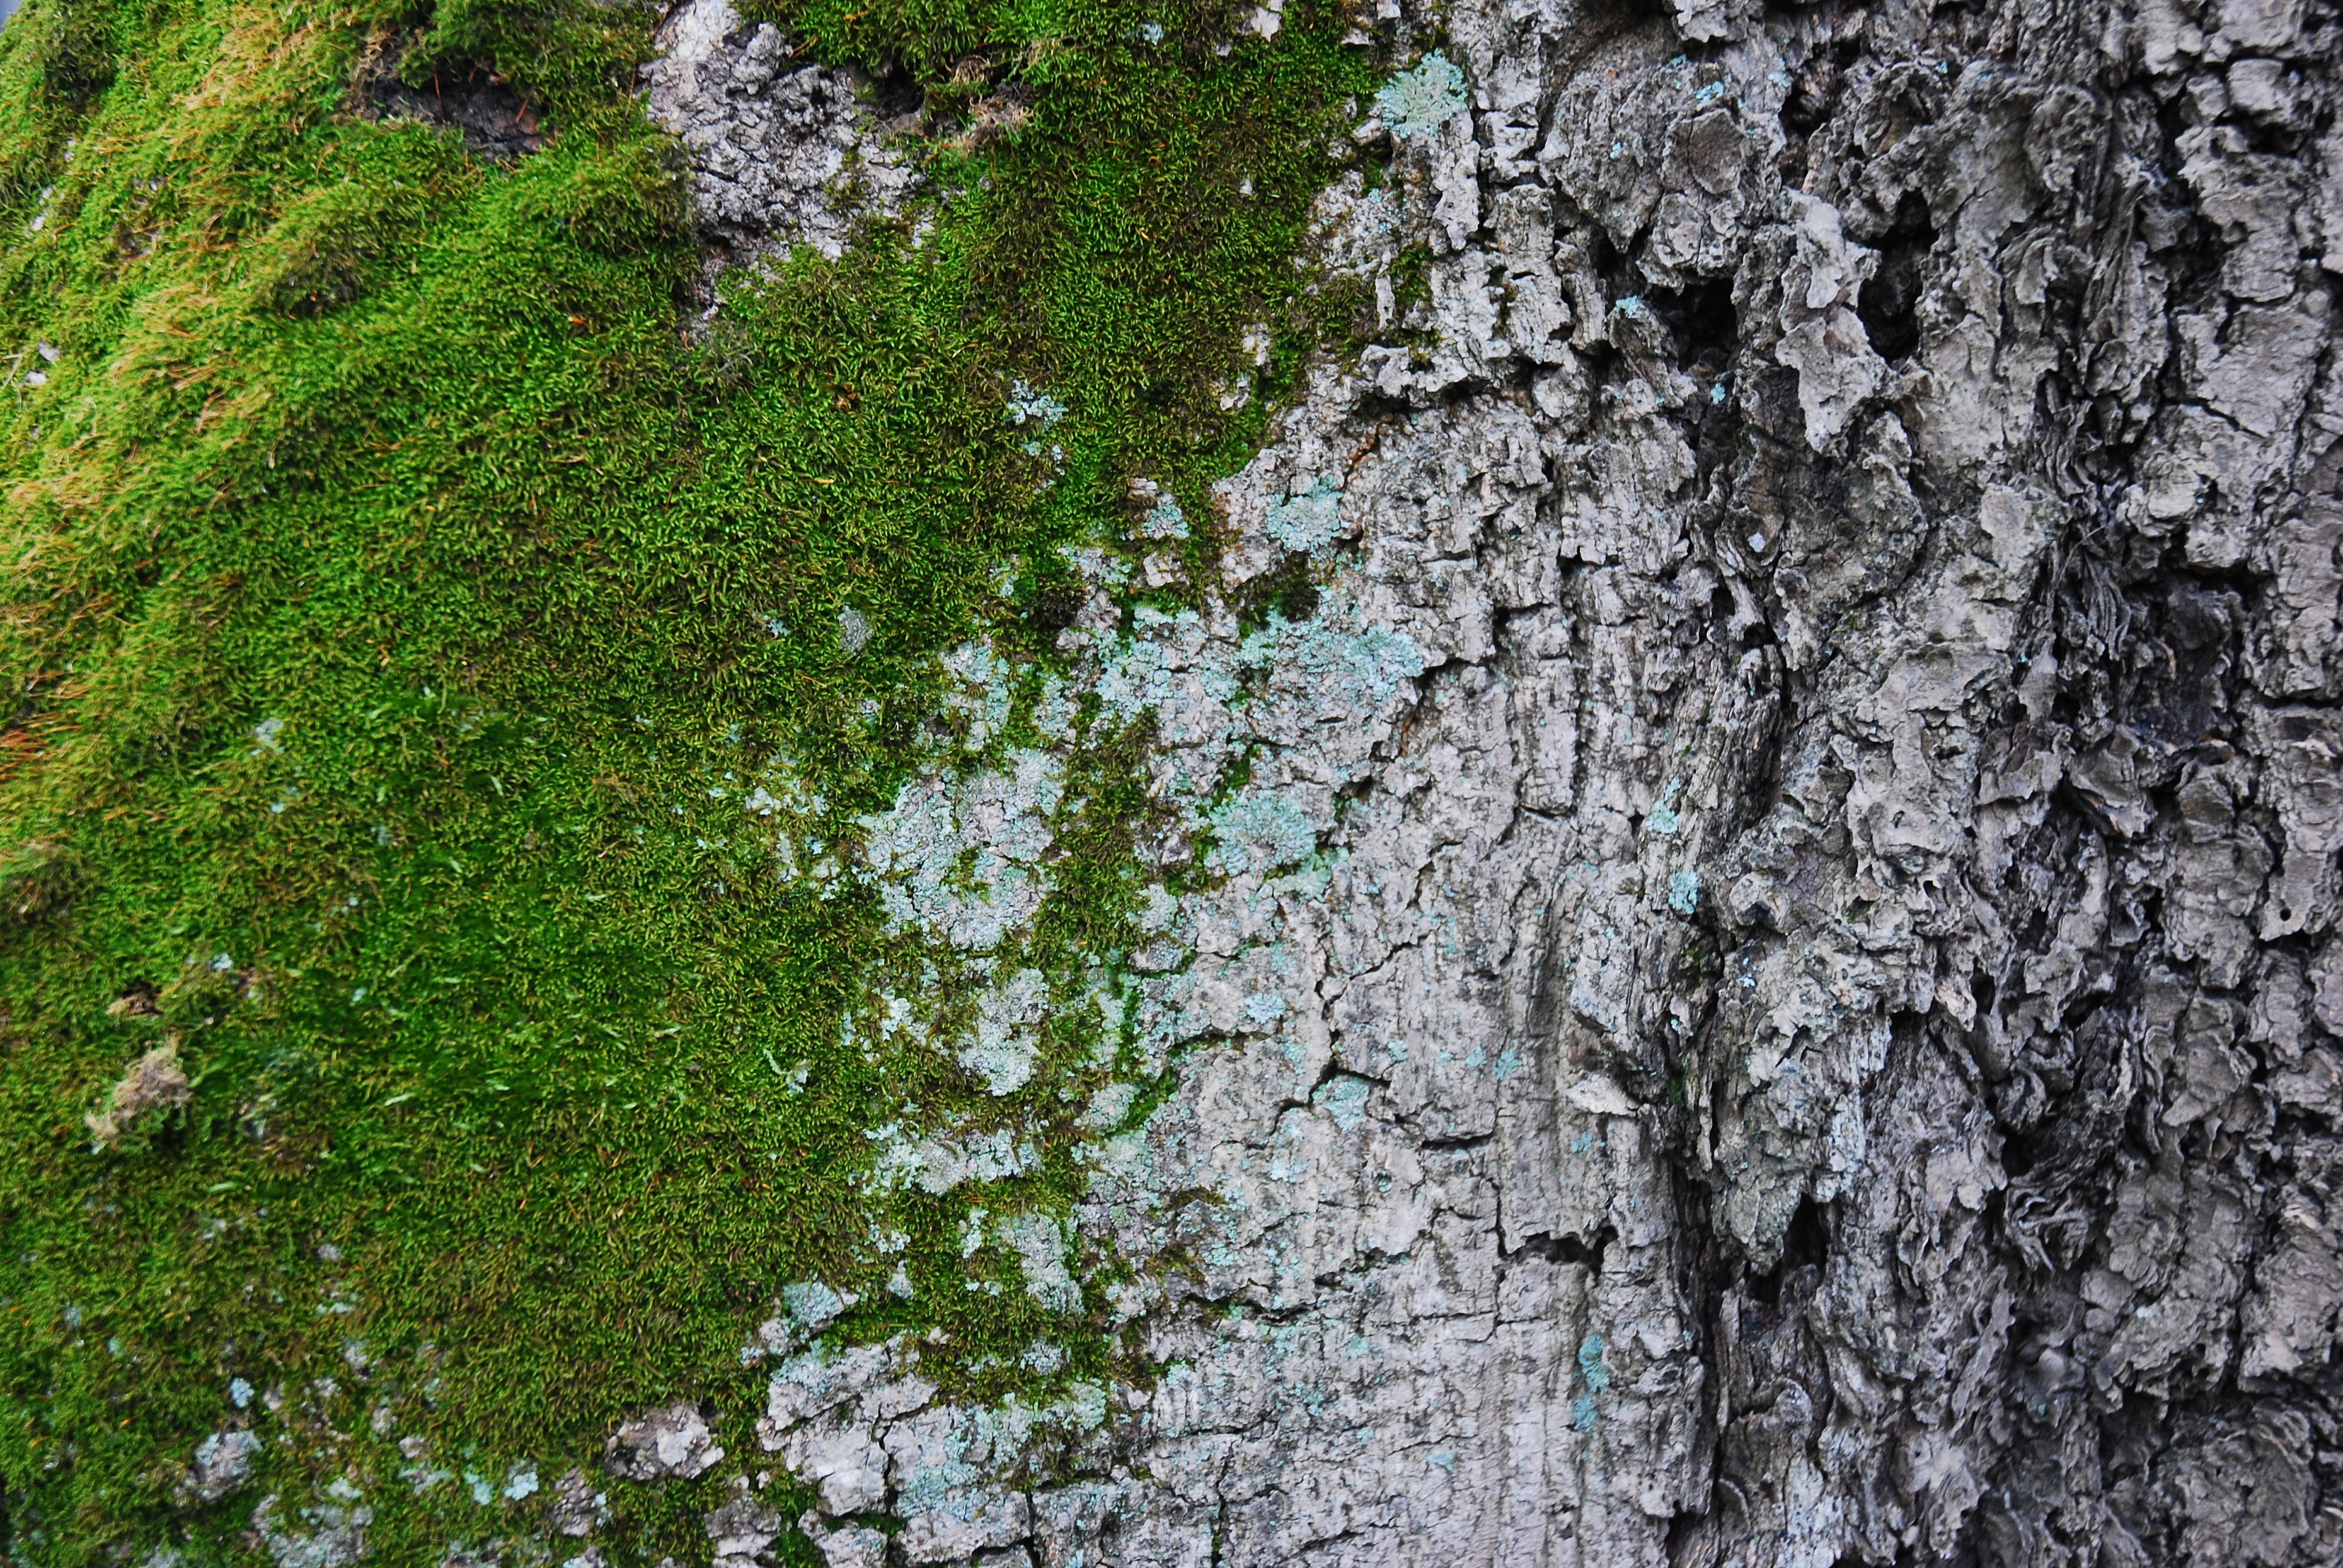
tree, branch, plant, texture, leaf, flower, trunk, moss, green, birch, soil, flora, shrub, woodland, flowering plant, woody plant, land plant